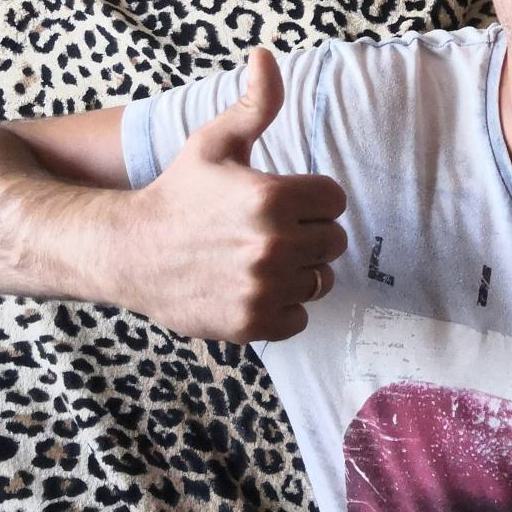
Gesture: like